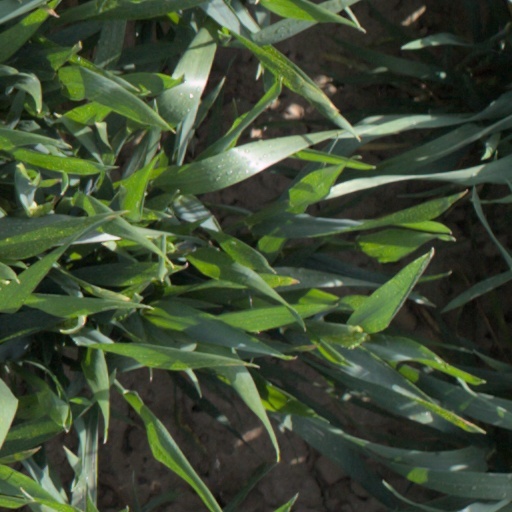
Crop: wheat